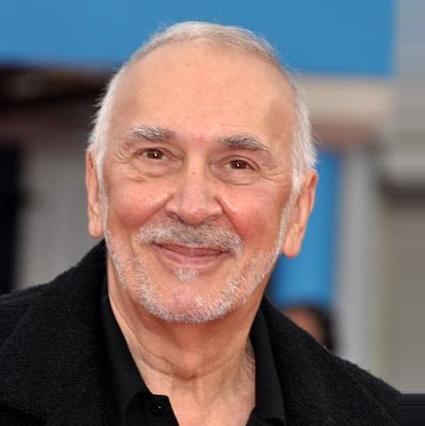
Age: 73